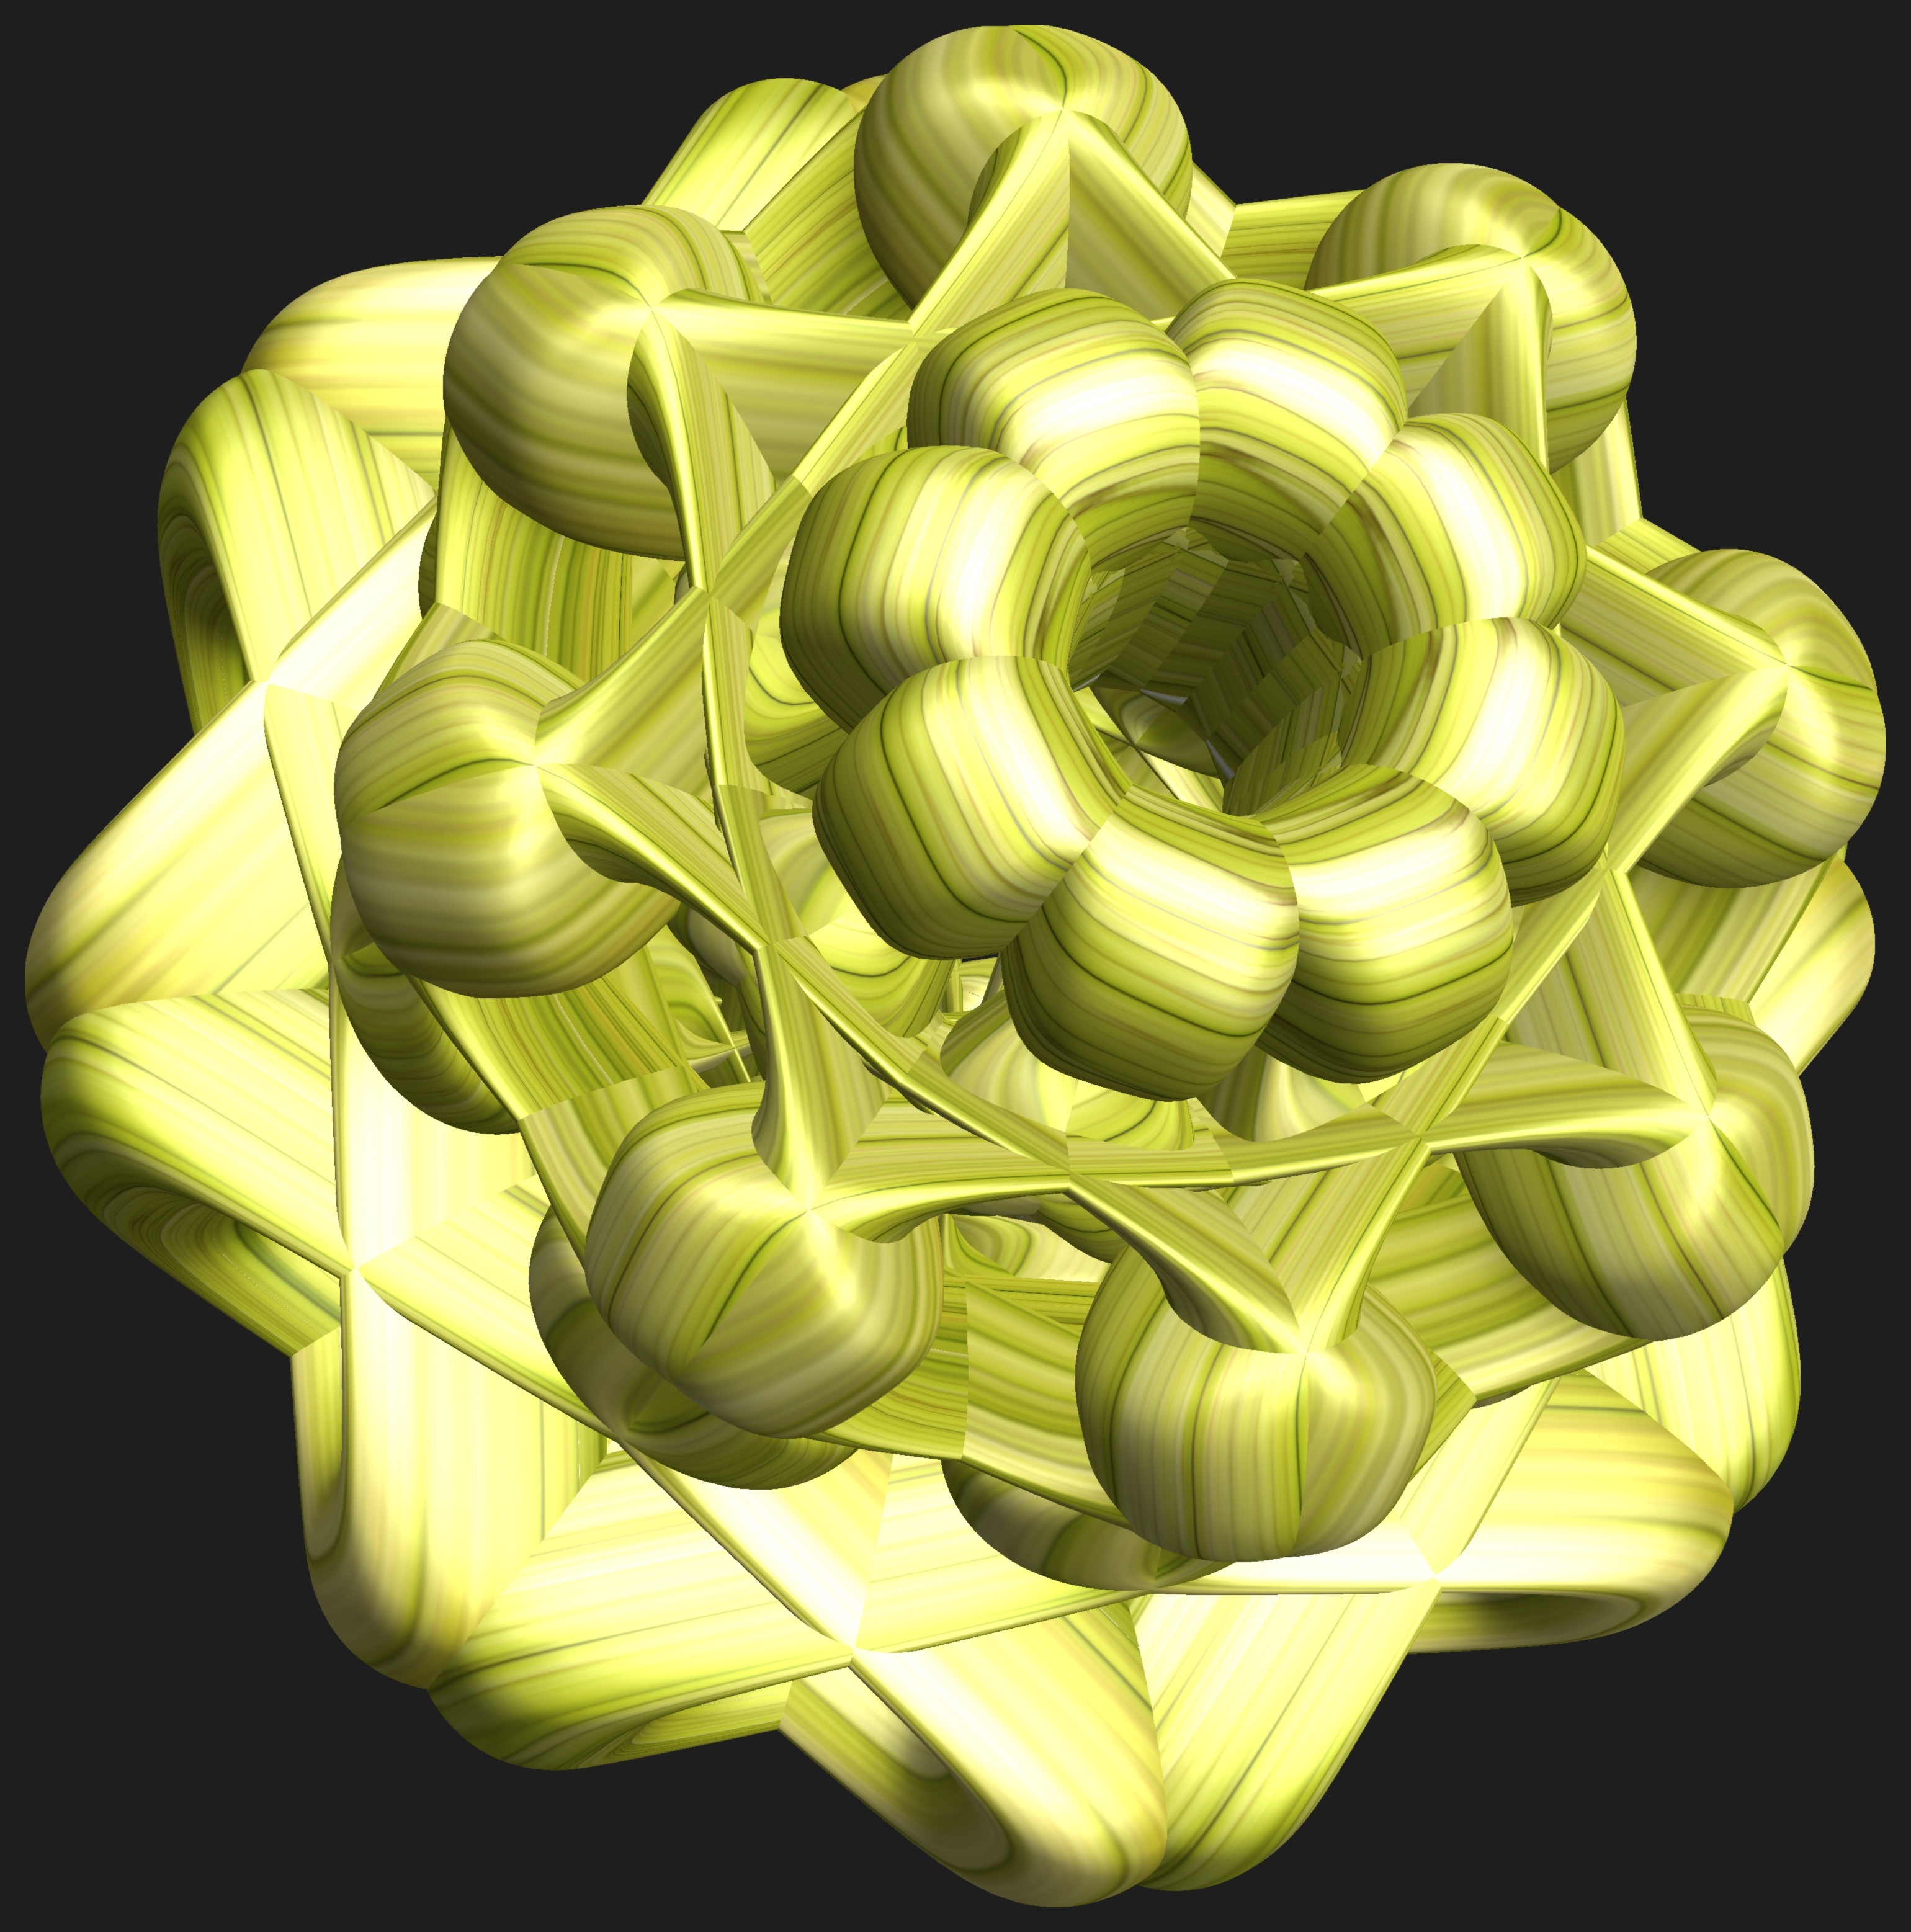
abstract, structure, texture, flower, petal, pattern, green, geometry, yellow, circle, sculpture, art, illustration, design, symmetry, 3d, graphic, shape, torus, mathematica, cg, parametricplot3d, code, program, algorithm, mapping, geometricsculpture, flowering plant, land plant